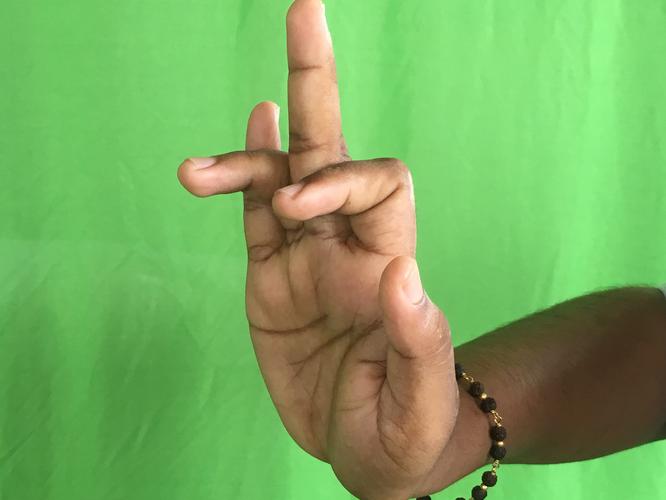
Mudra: Shukatundam
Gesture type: single_hand